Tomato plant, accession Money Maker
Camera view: vertical (180 deg); turntable rotation: 60 degrees
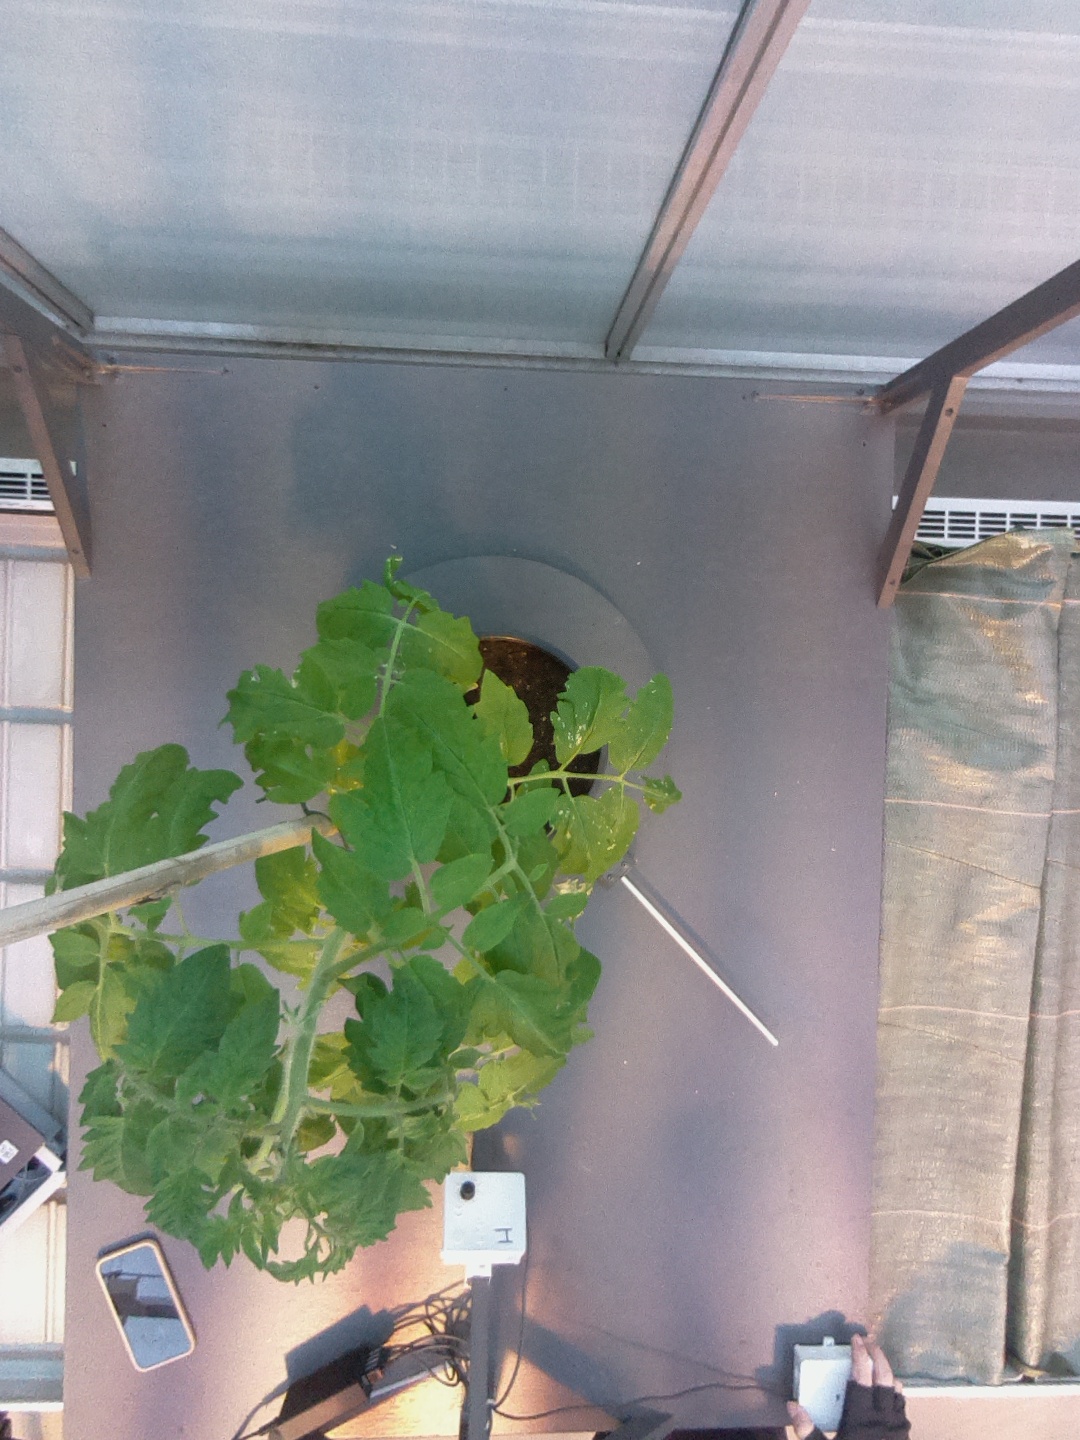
BBCH growth stage 54: 4 inflorescences visible